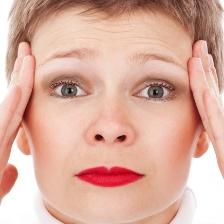
Label: faces